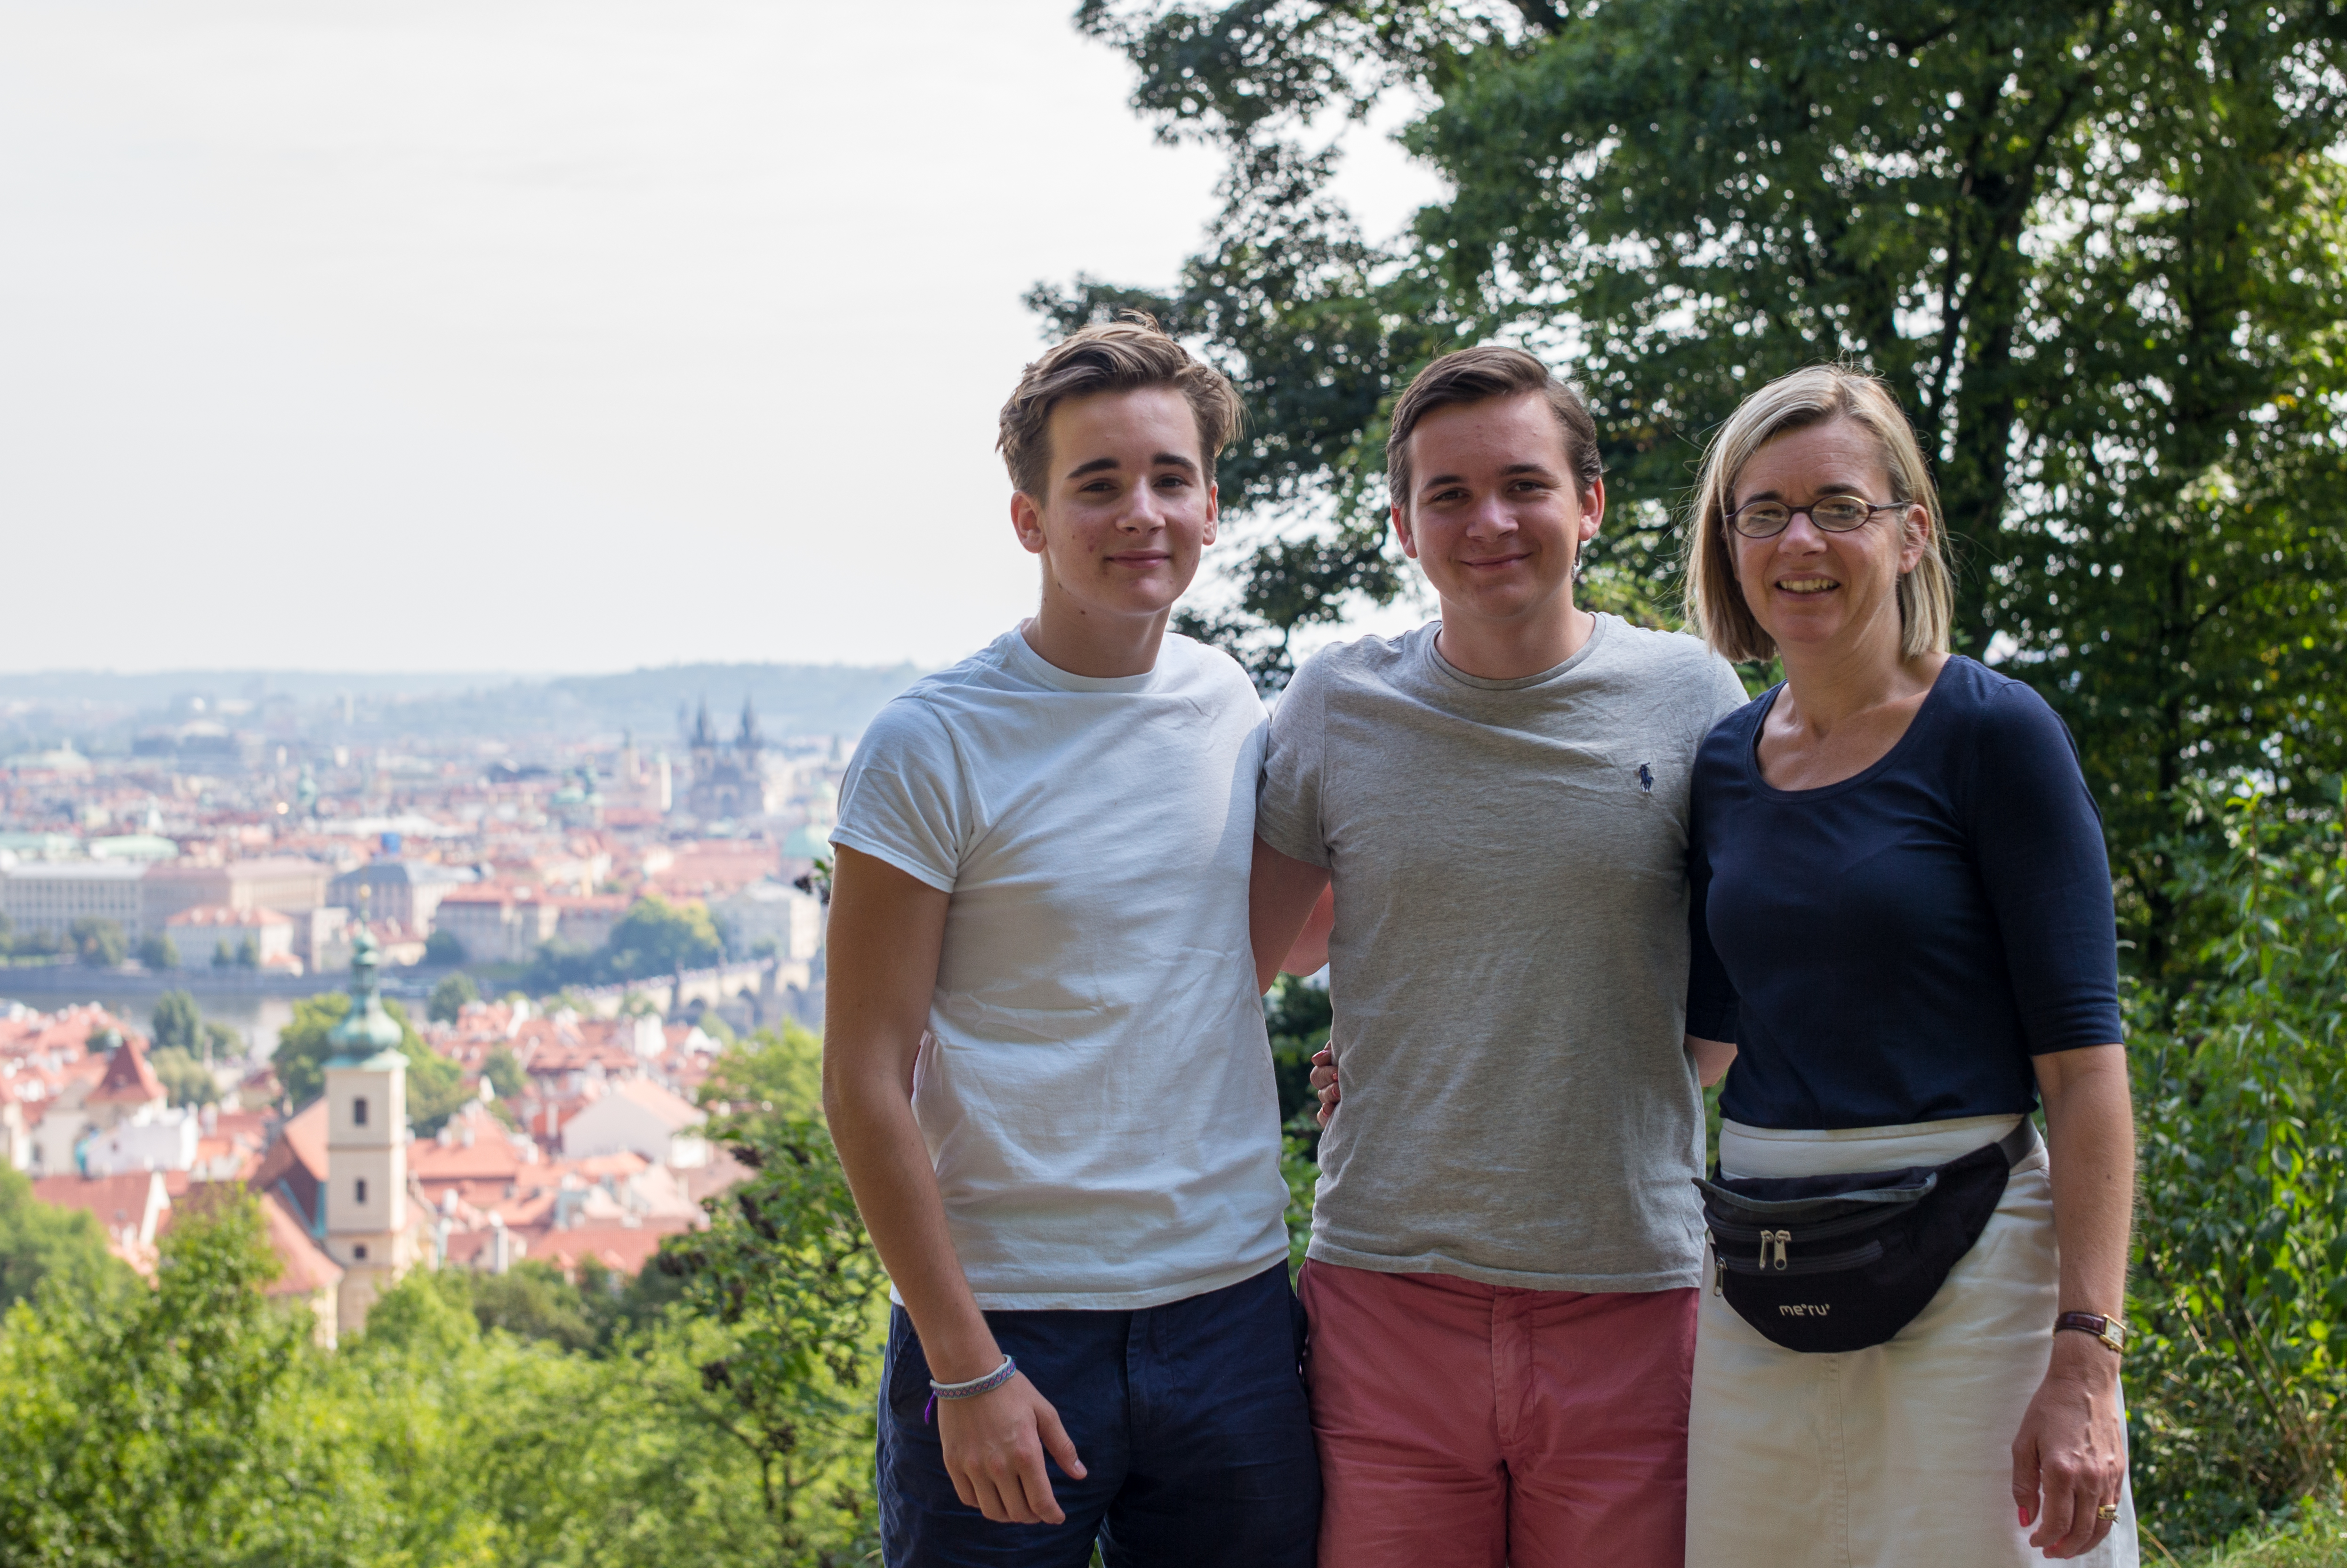
people, vacation, family, team